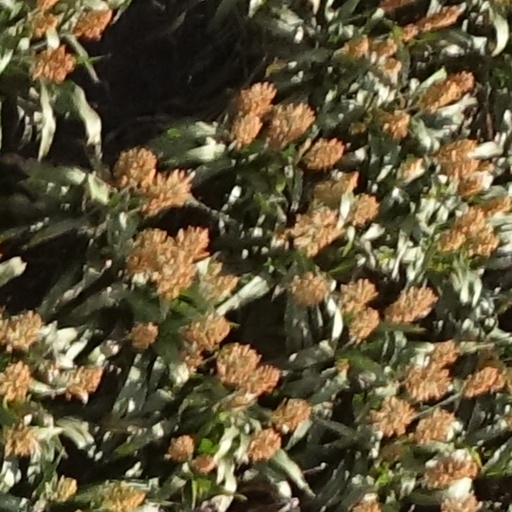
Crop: sorghum